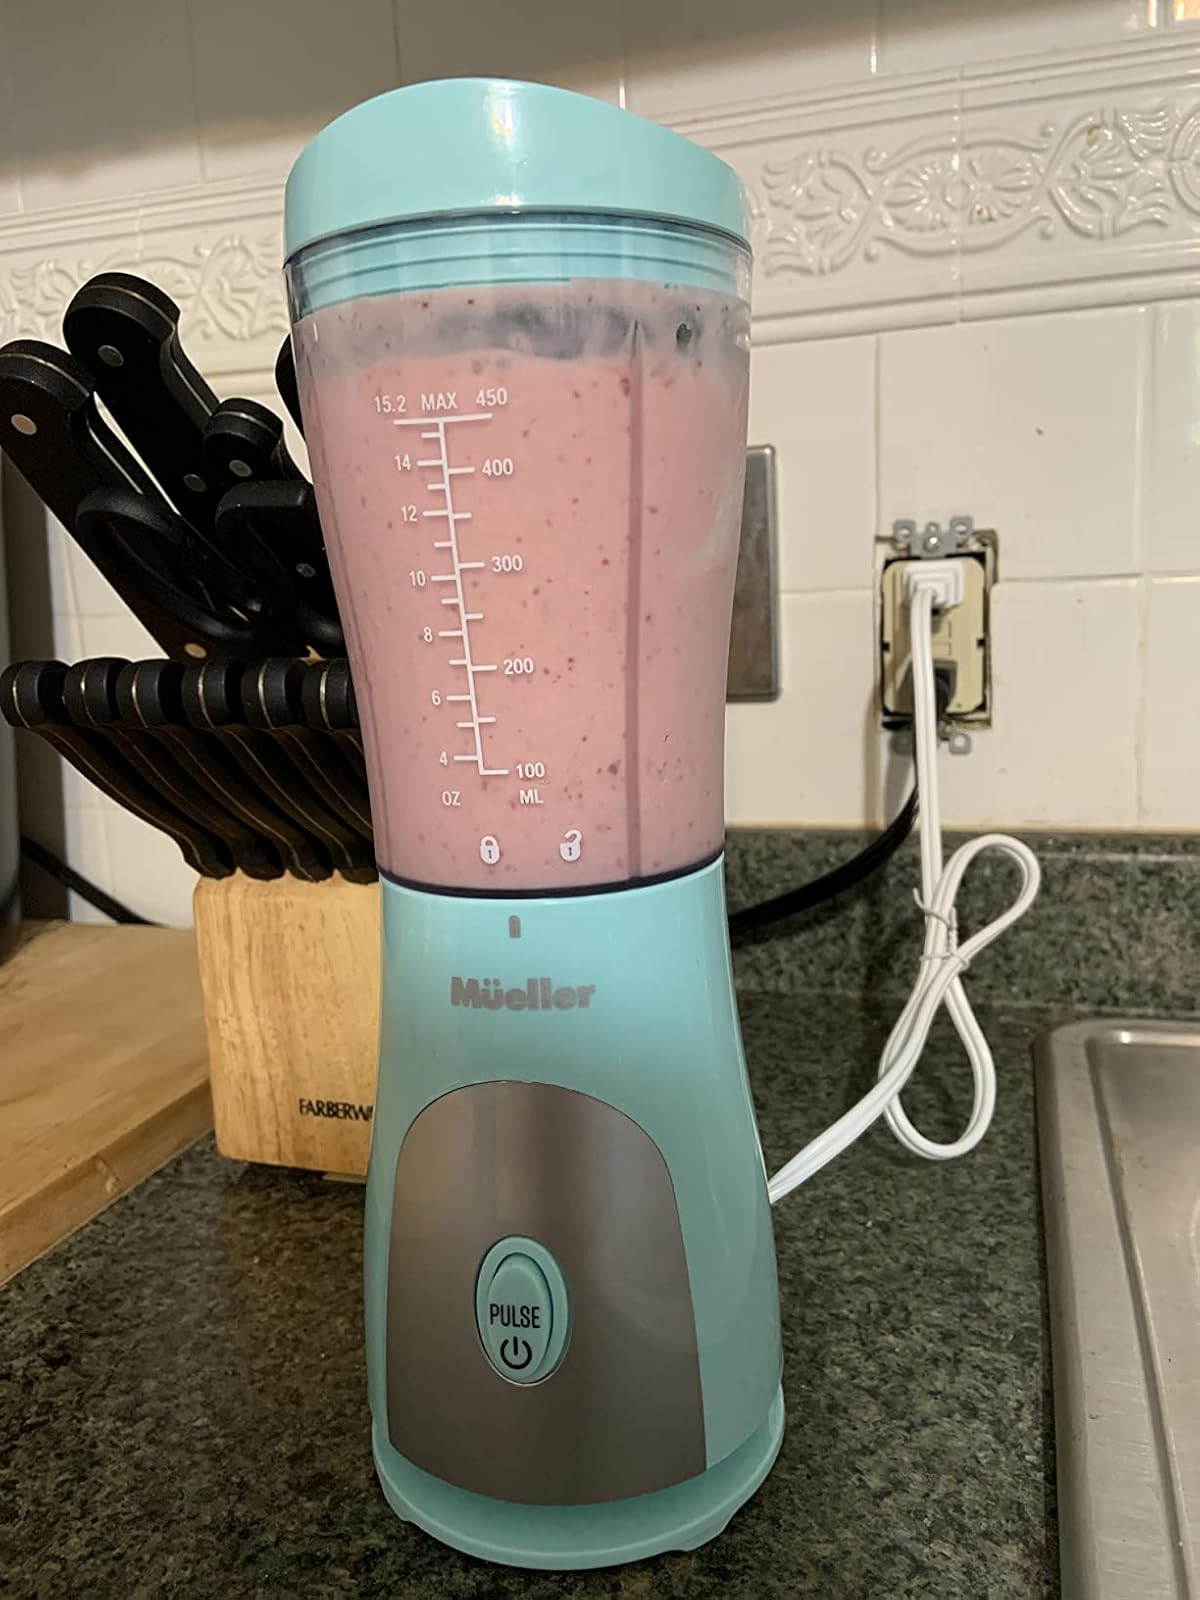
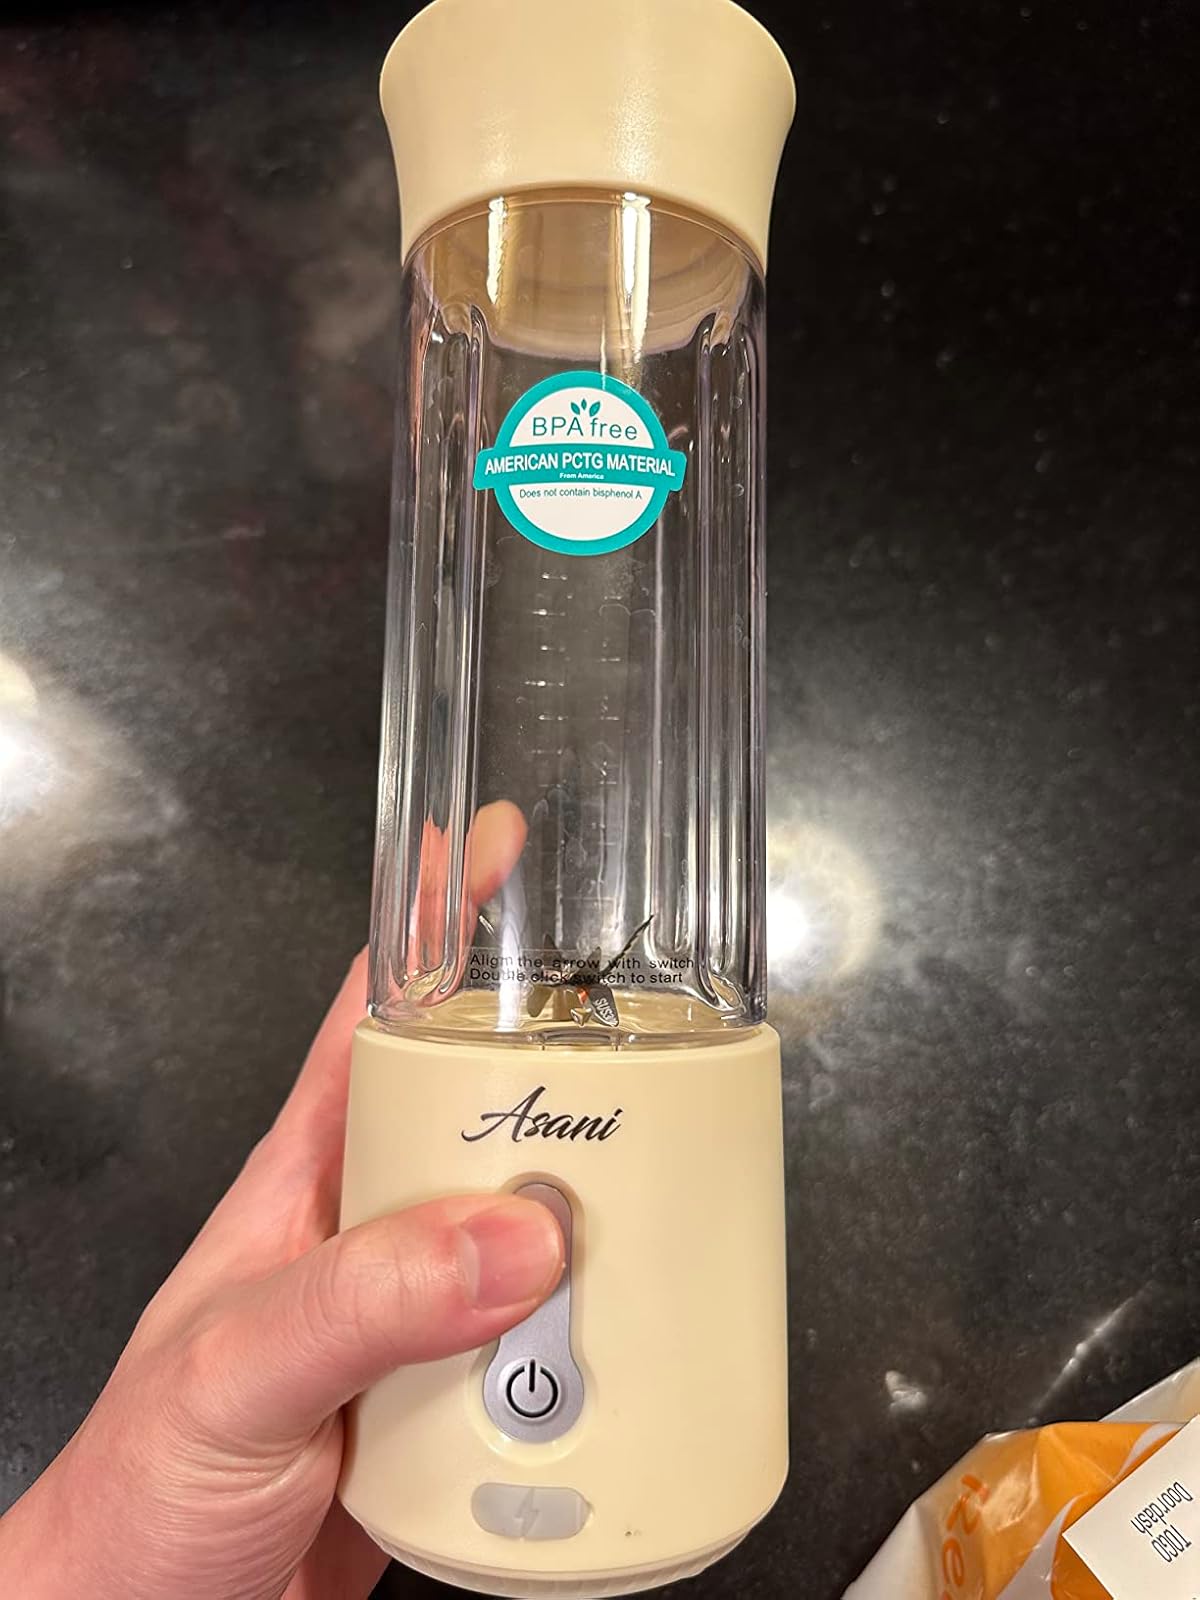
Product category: items_blender
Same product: no